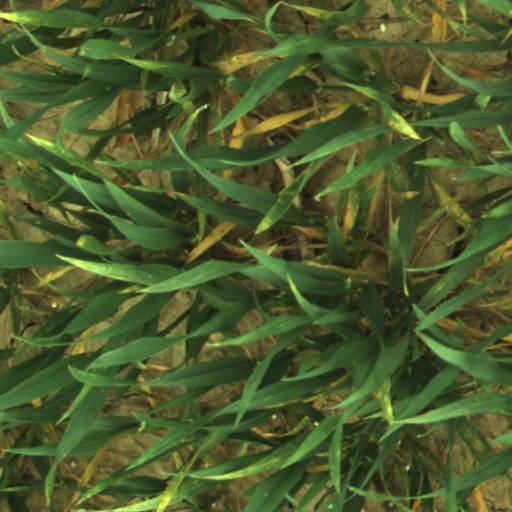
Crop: wheat